Mutaga IV of Burundi

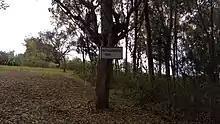
Modern-day view of the ceremonially planted tree ("ikigabiro") from the coronation of Mutaga IV

Mutaga IV Mbikije ( – 30 November 1915) was the king of Burundi from 21 August 1908 until 30 November 1915. He was the son of Mwami Mwezi IV.